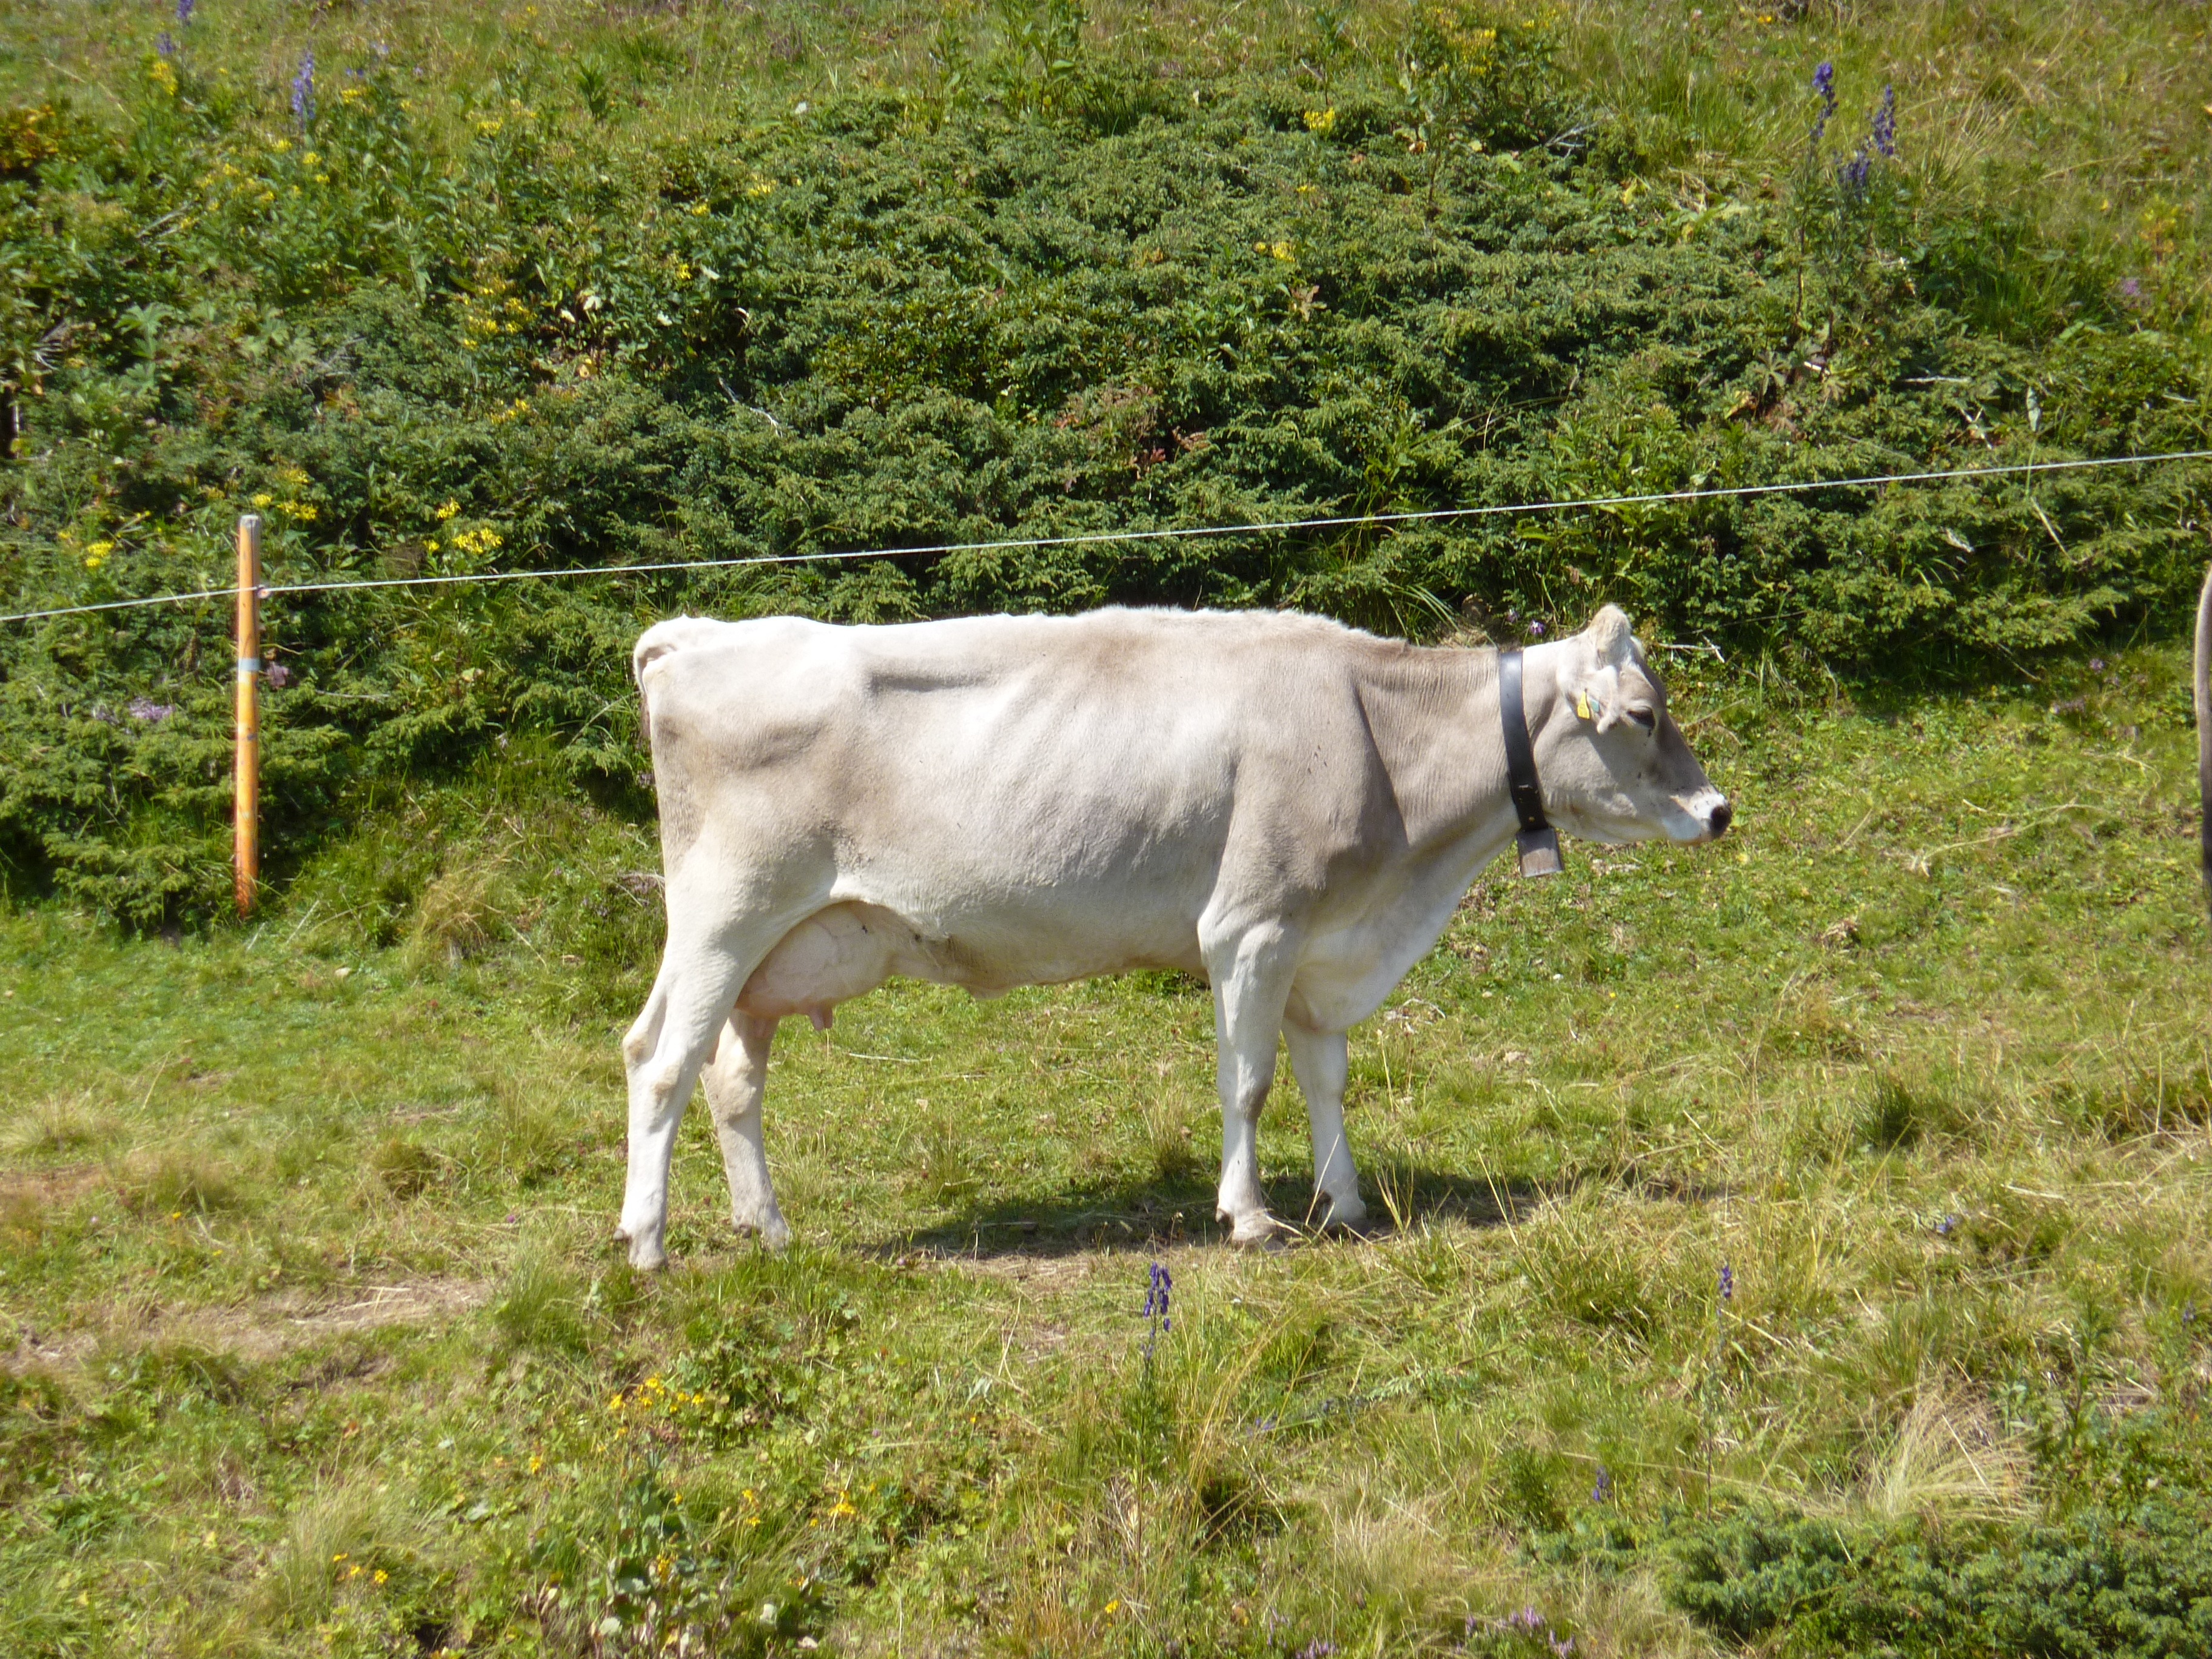
grass, hiking, field, farm, meadow, animal, summer, cow, pasture, grazing, mammal, agriculture, fauna, cows, grassland, animals, vertebrate, habitat, horns, ox, rural area, meadow grass, dairy cow, cattle like mammal, cow goat family